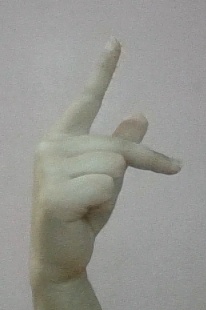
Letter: dha